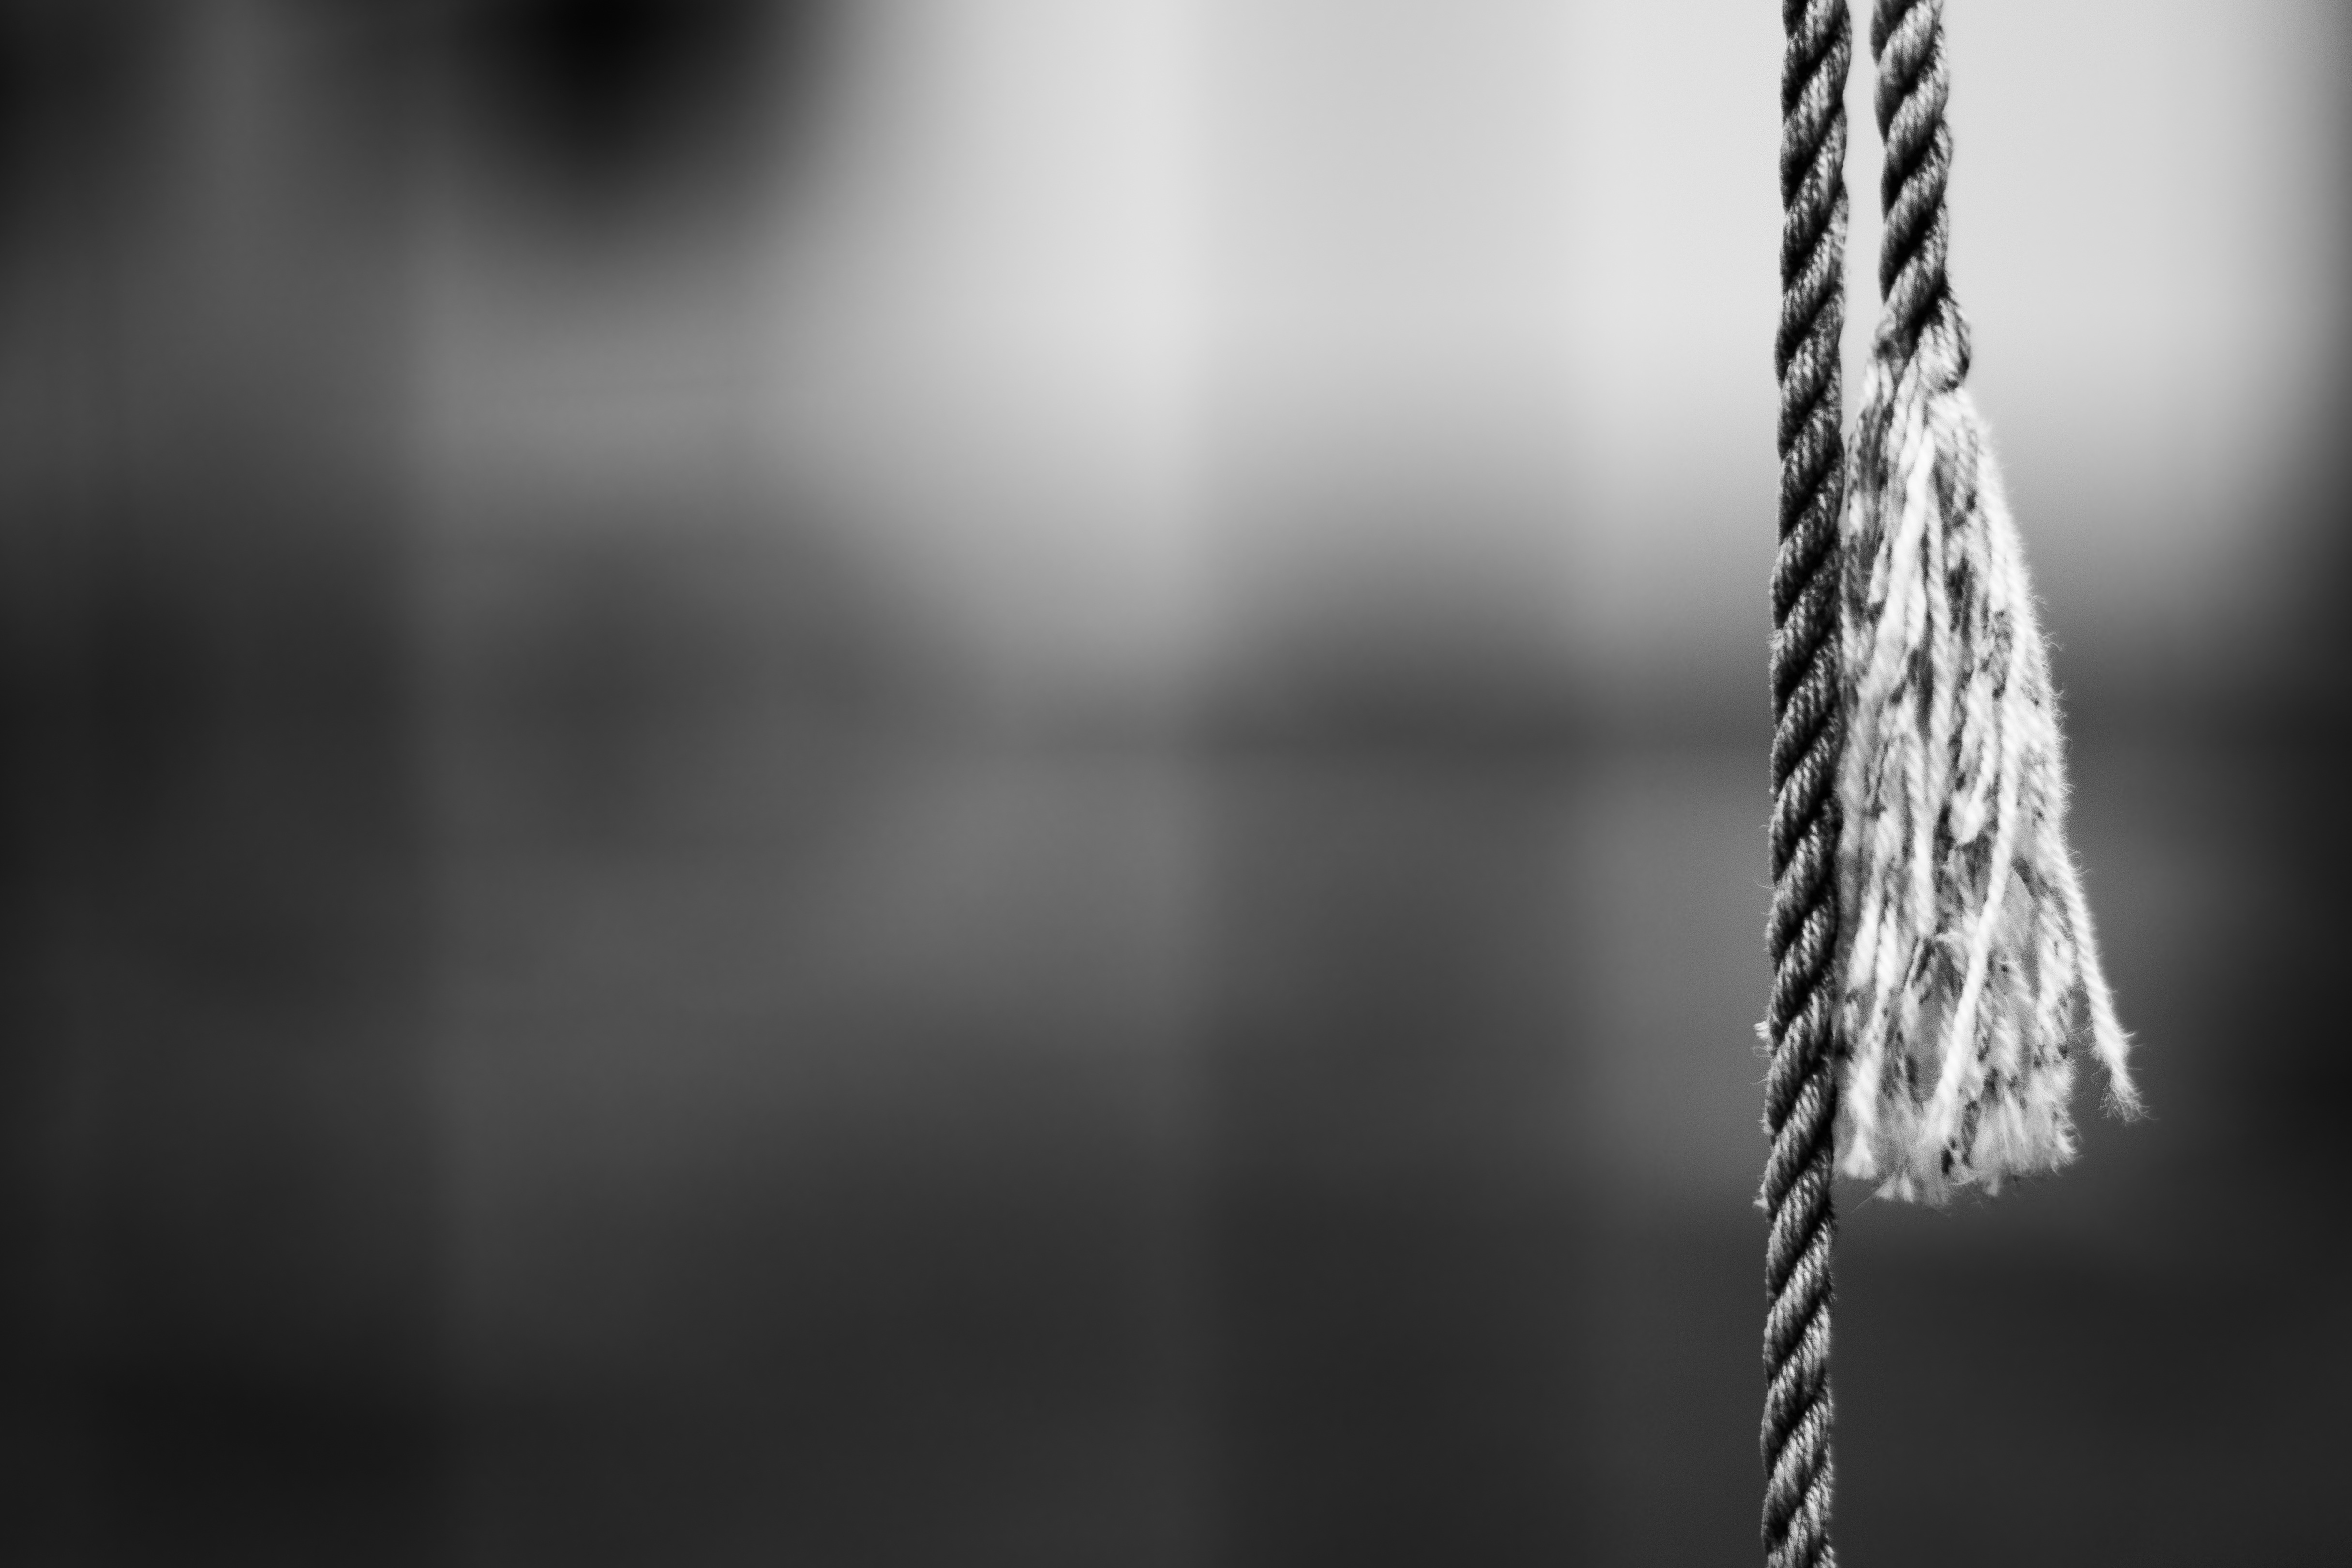
branch, rope, light, black and white, white, photography, sunlight, city, line, darkness, black, monochrome, cord, twine, close up, knitting, feel, fantasy, detail, shape, emotion, woven, macro photography, the depth of the, monochrome photography, computer wallpaper